Loiyumba

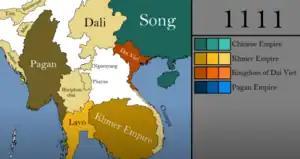
The map of Southeast Asia during the era of King Loiyumpa. In the map, "Man." denotes Kangleipak (Manipur kingdom).

King Loiyumba, also known as Meidingu Loiyumpa, was a Meitei monarch and a ruler of Kangleipak kingdom. He was the first king to order a written constitution in the 11-12th century CE which is known as the "Loiyumpa Silyel (Loiyumba Sinyen)".